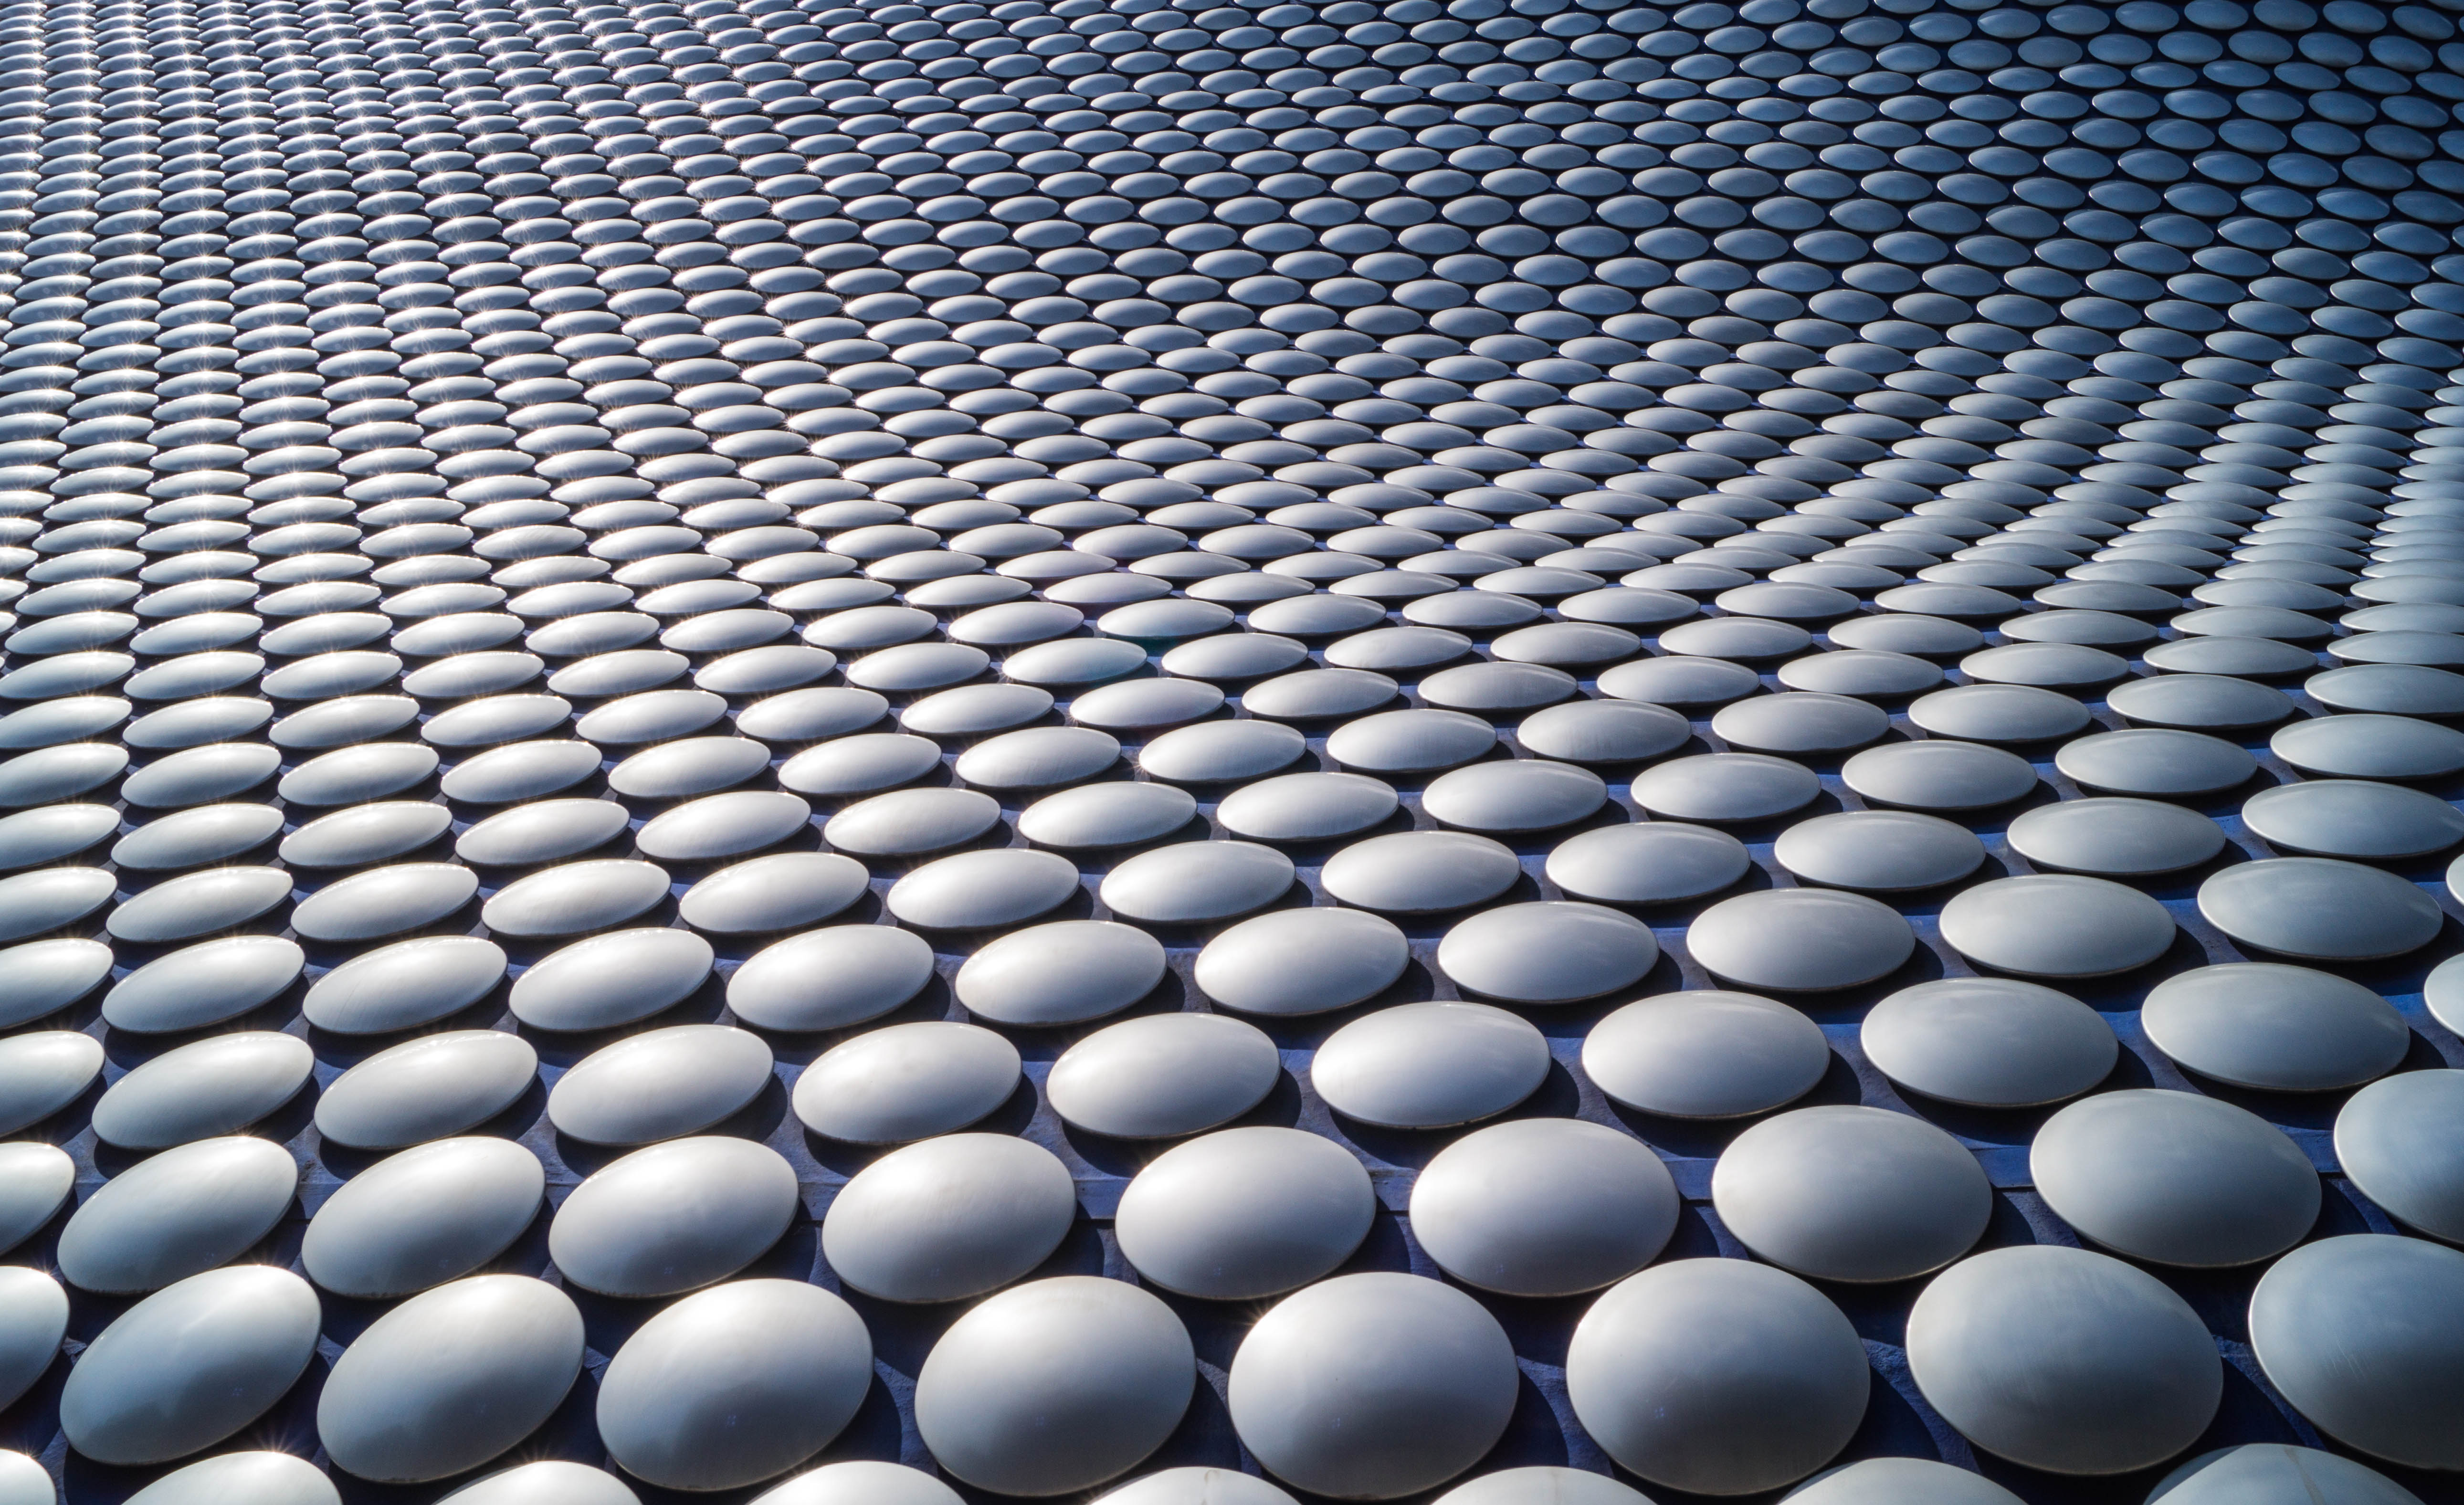
structure, line, blue, stadium, material, circle, net, symmetry, mesh, shape, flooring, sport venue, chain link fencing